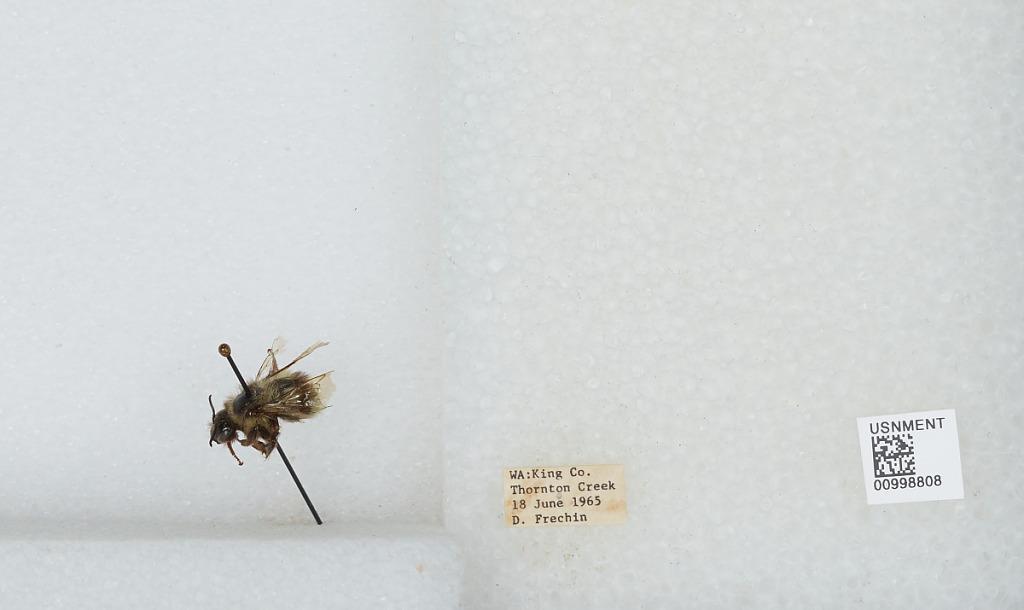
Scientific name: Bombus (Pyrobombus) mixtus Cresson
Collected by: D. Frechin
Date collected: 1965-6-18
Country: United States
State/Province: Washington
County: King
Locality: Thornton Creek
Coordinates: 47.7031, -122.309